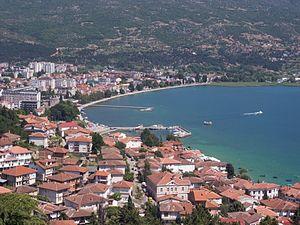
En Macédoine du Nord, la distinction entre une ville et un village n'est pas liée au nombre d'habitants ; le terme « ville » est une question de statut officiel, obtenu au cours de l'histoire et, plus récemment, par décision administrative. C'est ainsi que certaines « villes » sont faiblement peuplées, tandis que certains « villages » possèdent une population importante.